Johann Maria Farina

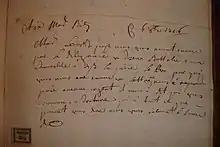
Letter for one of the orders of Farina's new fragrance, 1716

Giovanni Maria Farina (German: "Johann Maria Farina", French: "Jean Marie Farina"; 8 December 1685 – 25 November 1766) was an Italian-born perfumier in Germany who created the first Eau de Cologne.